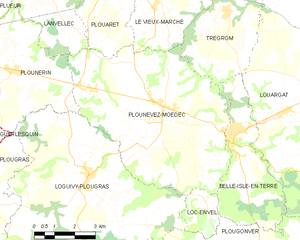
Plounévez-Moëdec [pluneve mwedɛk] est une commune trégorroise du département des Côtes-d'Armor, dans la région Bretagne, en France.